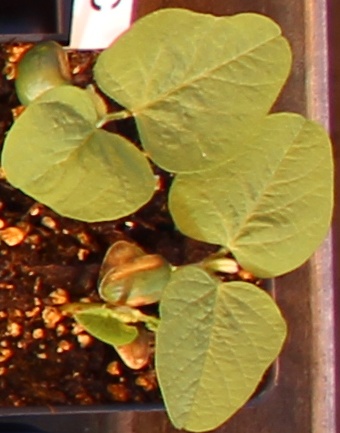
Label: Soybean